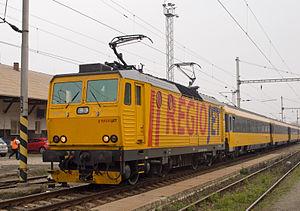
RegioJet est une entreprise ferroviaire de transport de voyageurs en République tchèque et Slovaquie.